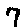
Label: 7